Angelonia

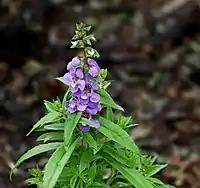
Summer snapdragon -- Angelonia angustifolia

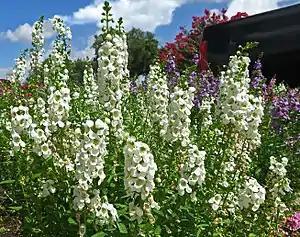
Angelonia

Some species are cultivated as ornamental plants for their snapdragon-like flowers, but need warm temperatures and large amounts of sunlight.